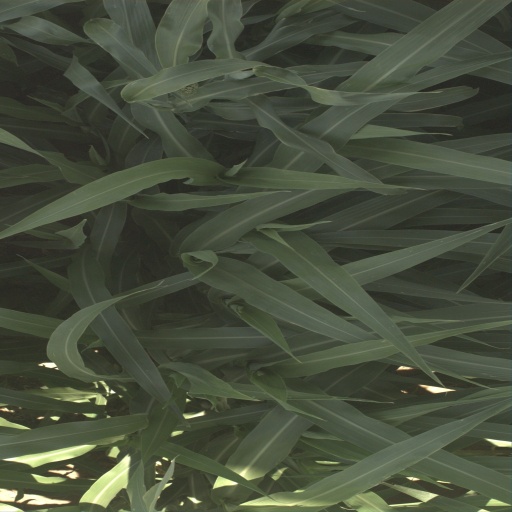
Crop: sorghum